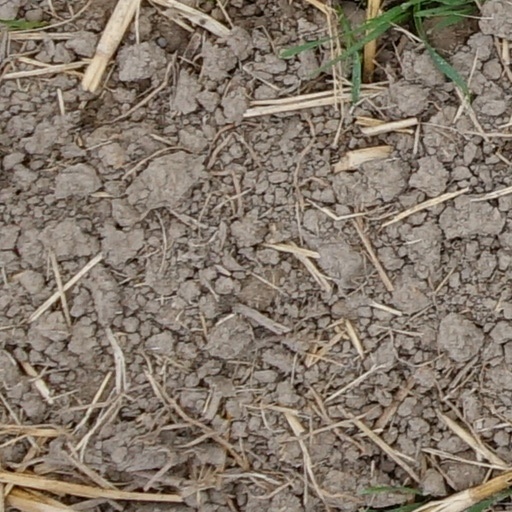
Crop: wheat